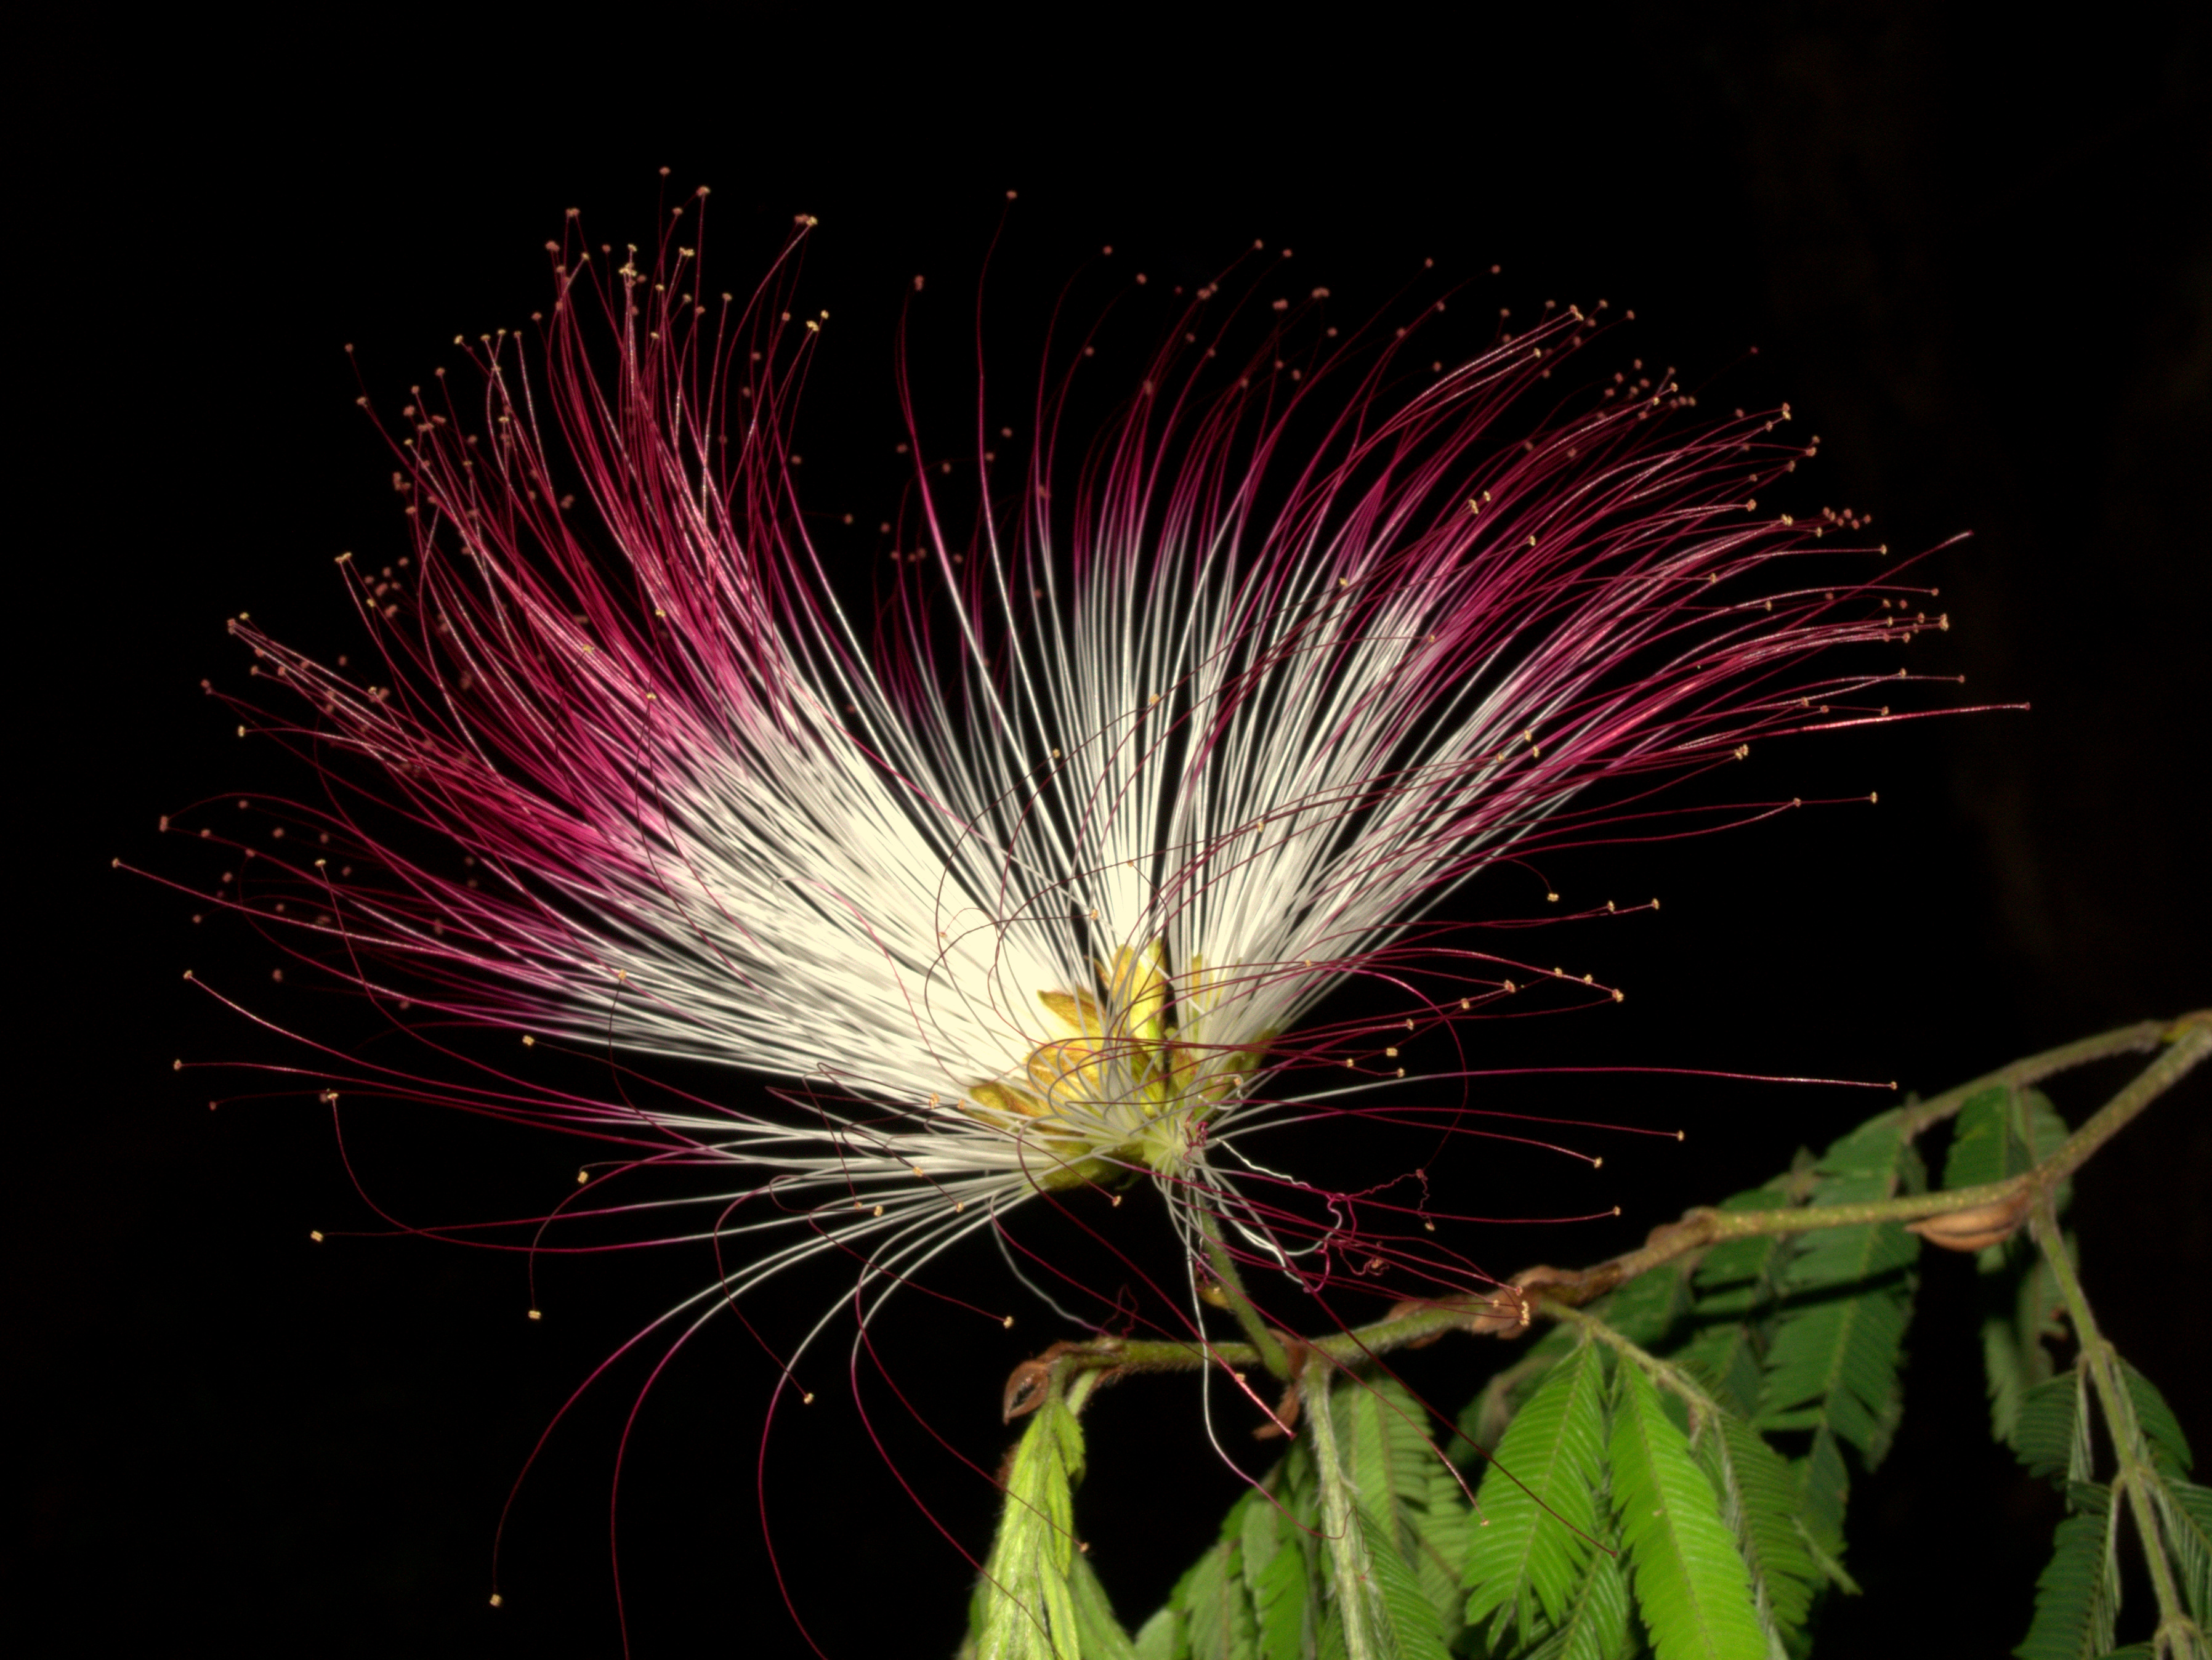
plant, white, flower, pink, close up, fireworks, blanco, flor, calliandraparvifolia, plumerillorosado, rosado, macro photography